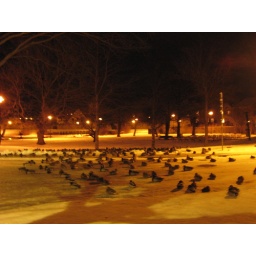
Ducks sitting on the road instead of by the pond